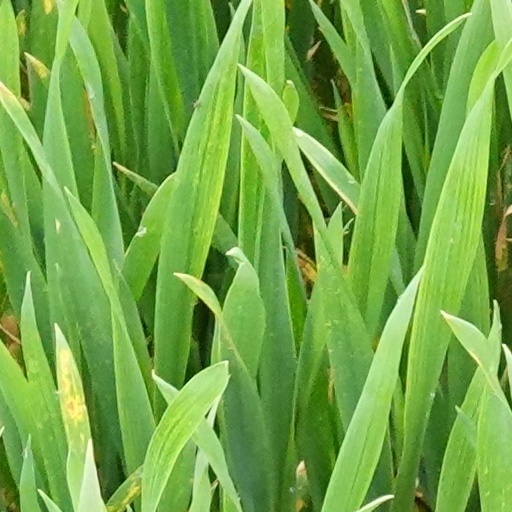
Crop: wheat